List of Venezuelans

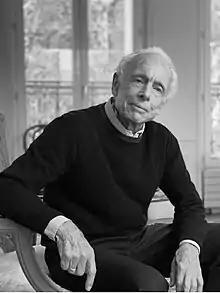
Jimmy Alcock

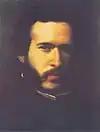
Martín Tovar y Tovar

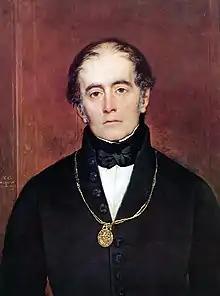
Andrés Bello

The following Venezuelans won a beauty title in the Big Four international beauty pageants: Miss Universe, Miss World, Miss International and Miss Earth; the four major international beauty pageants for women.